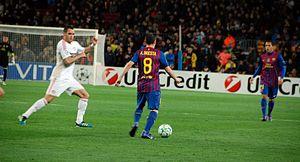
Andrés Iniesta Luján, né le 11 mai 1984 à Fuentealbilla dans la communauté autonome de Castille-La Manche, est un footballeur international espagnol évoluant au poste de milieu de terrain au Vissel Kobe.